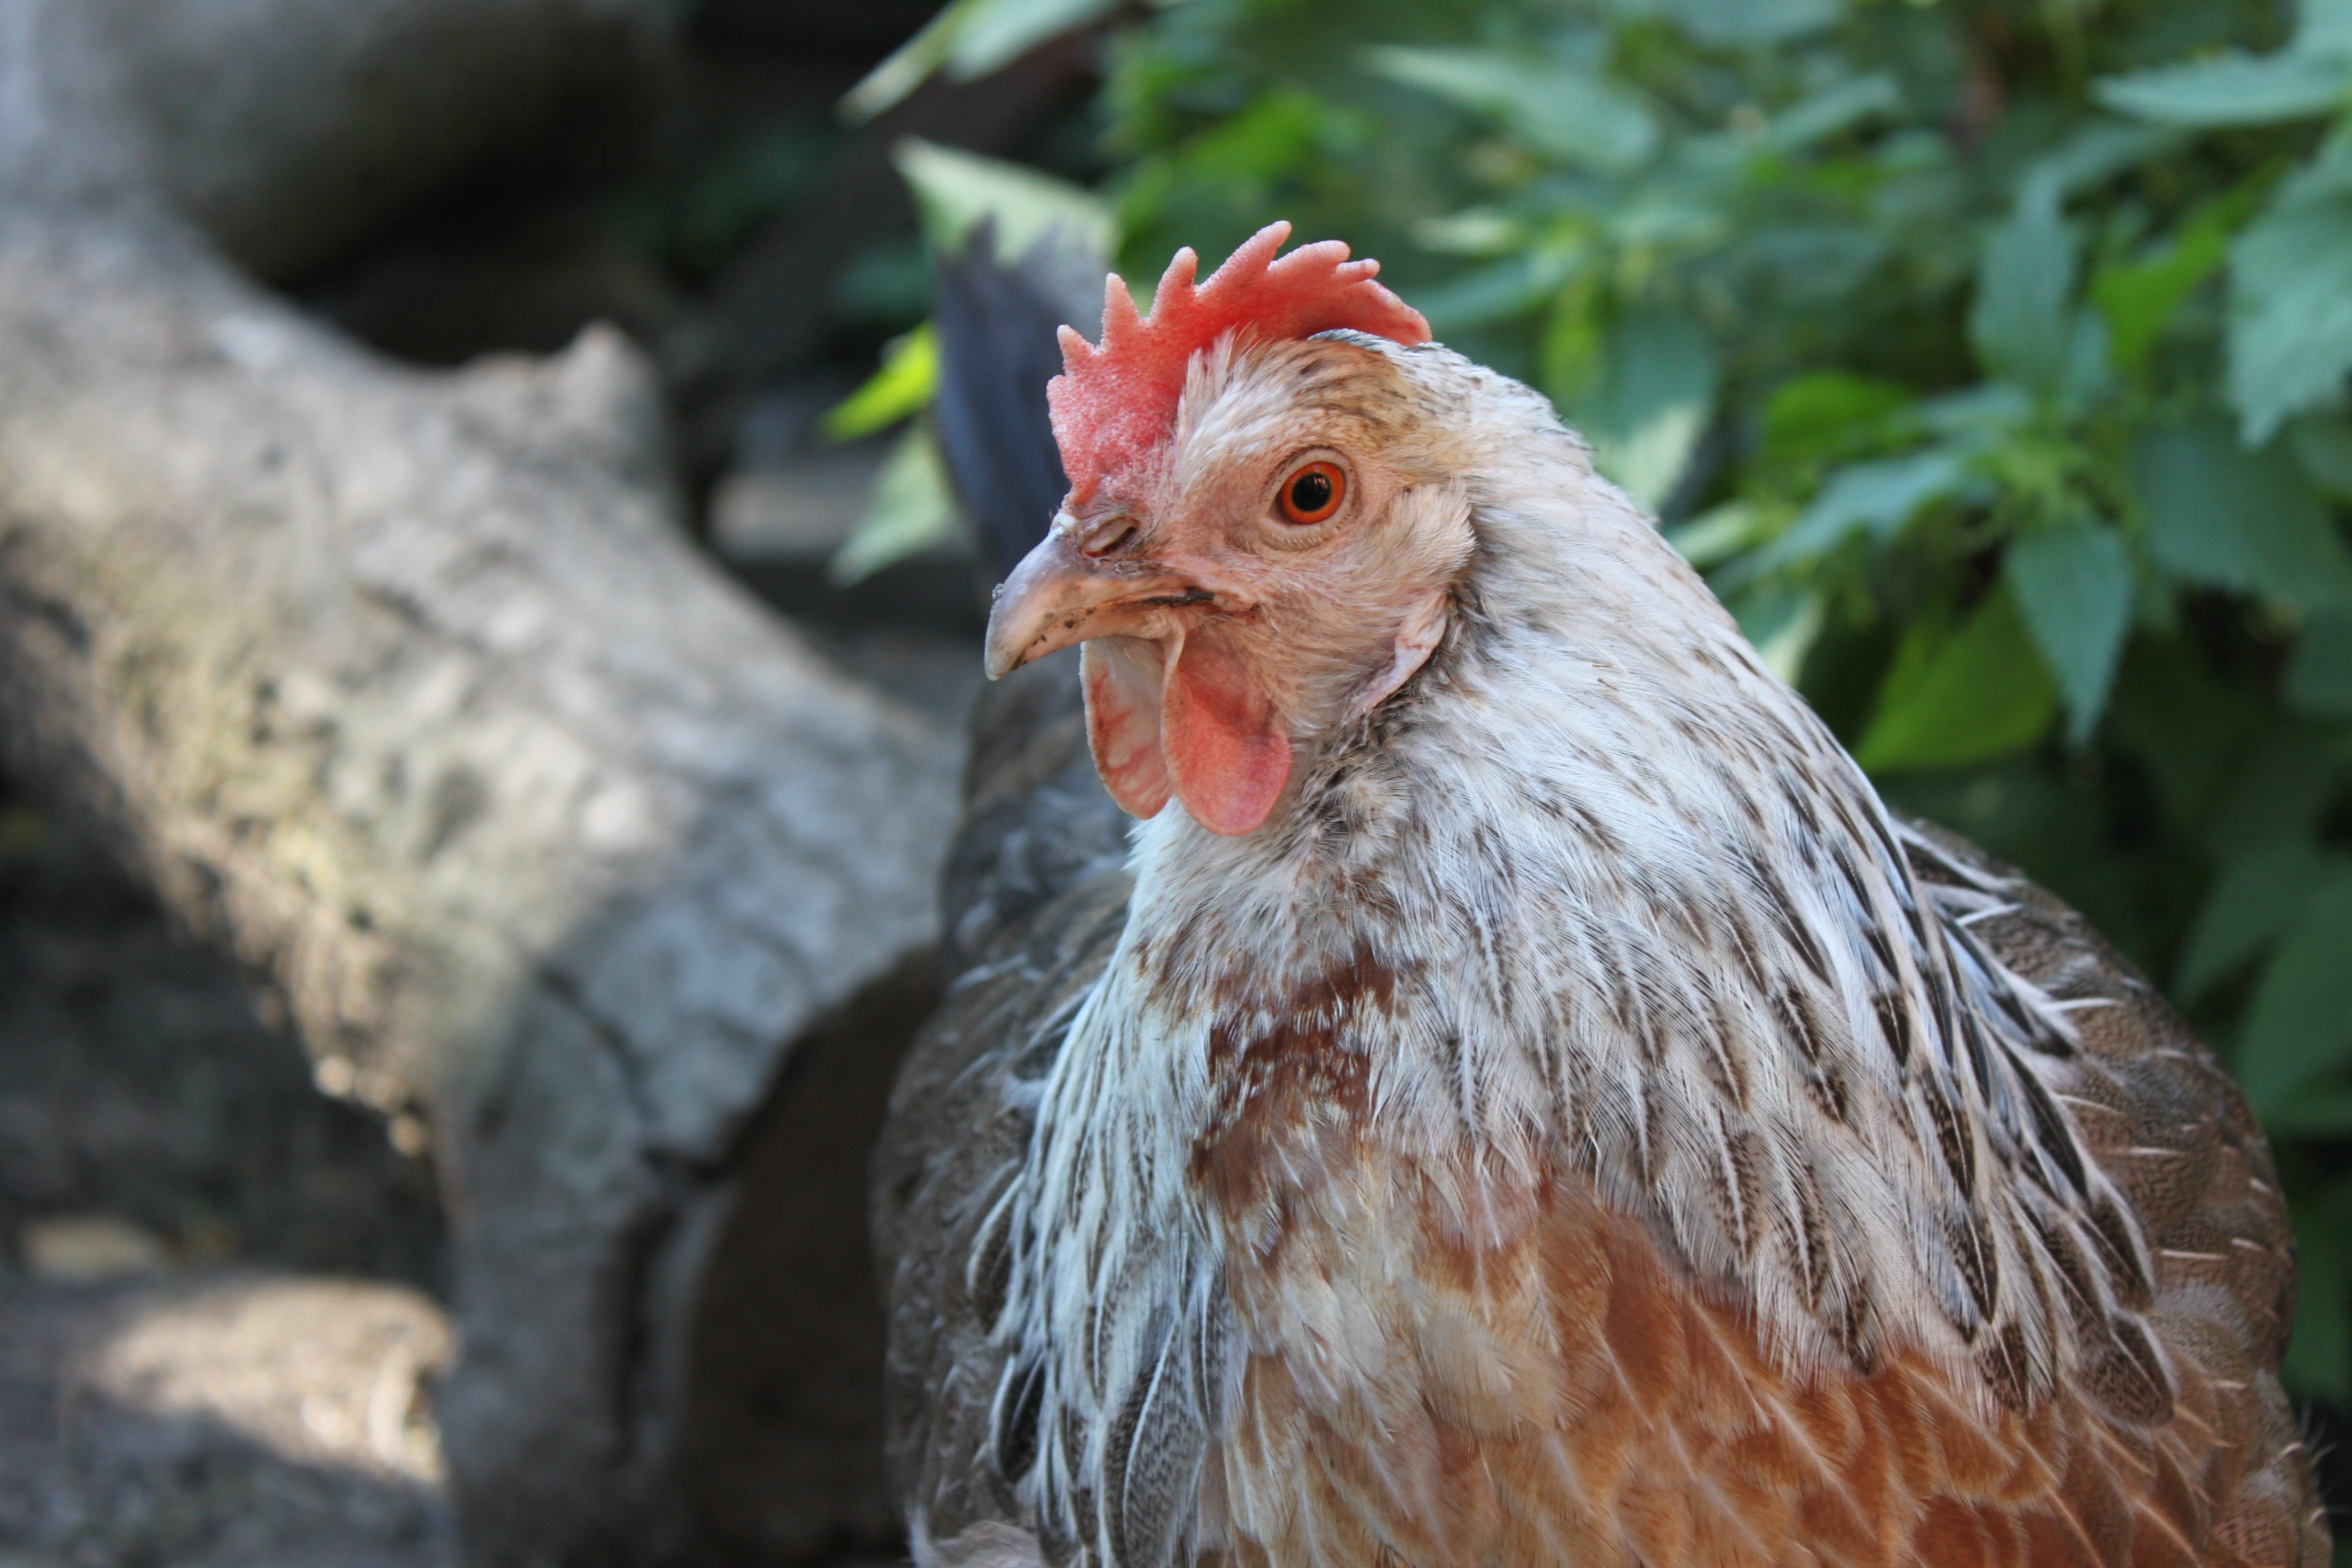
bird, animal, wildlife, beak, livestock, agriculture, chicken, fowl, fauna, rooster, poultry, hen, galliformes, vertebrate, phasianidae, animal husbandry